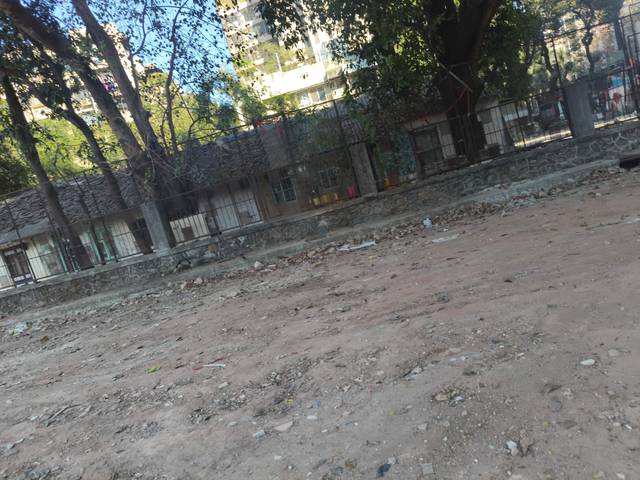
Region: India
Coordinates: 19.196, 72.846